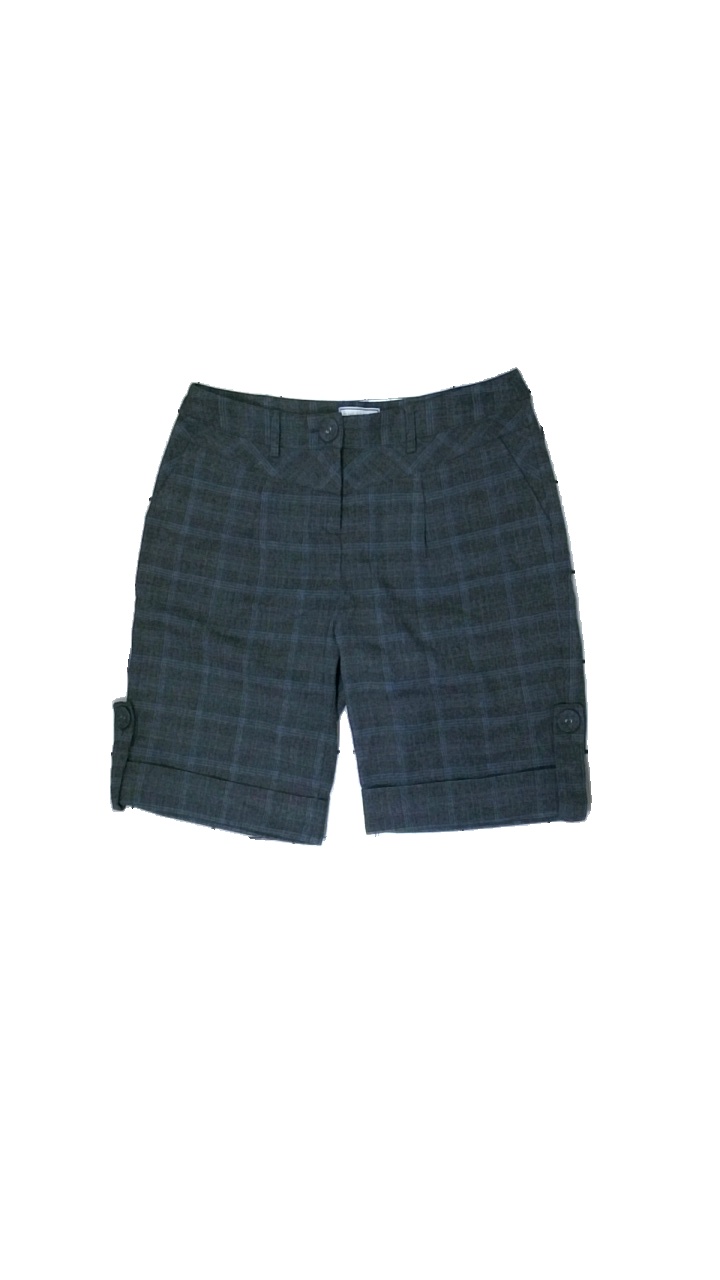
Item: Shorts (Ladies)
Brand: Blue Forest
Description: Plaid shorts from Blue Forest. Size 38. A lot of pilling. Okay condition.
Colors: Grey, Blue, Black
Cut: Regular
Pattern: Other
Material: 57% polyester, 43% cotton
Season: Summer
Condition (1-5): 3
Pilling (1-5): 5
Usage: Export
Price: <50